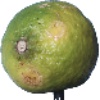
Label: limes